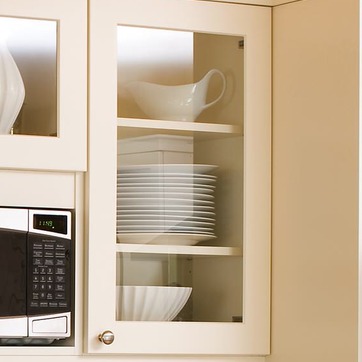
Material: ceramic